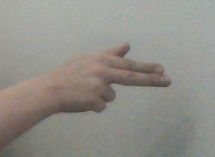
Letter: ghain